Pride of the Plains

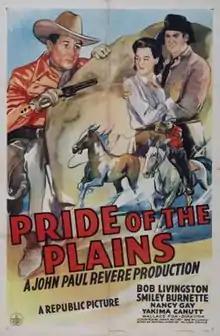
Theatrical release poster

Pride of the Plains is a 1944 American Western film directed by Wallace Fox and written by John K. Butler and Robert Creighton Williams. The film stars Robert Livingston, Smiley Burnette, Nancy Gay, Steve Barclay, Kenneth MacDonald and Charles Miller. The film was released on January 5, 1944, by Republic Pictures.